Question: Please indicate a possible affordance area of the brush_with_toothbrush that can be used for brushing
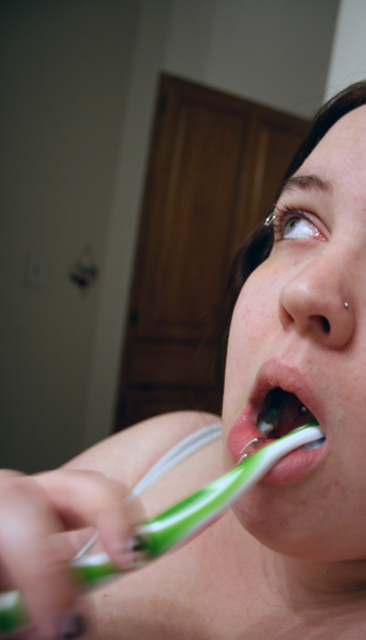
Answer: [141, 420, 337, 556]